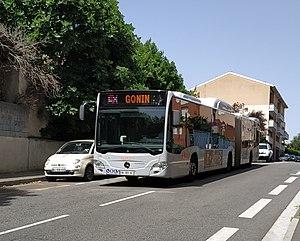
Mercedes-Benz Citaro G au gaz naturel à Toulouse
Tisséo est la marque commerciale du réseau de transports en commun de Toulouse et sa région, soit cent une communes.